Emeco 1006

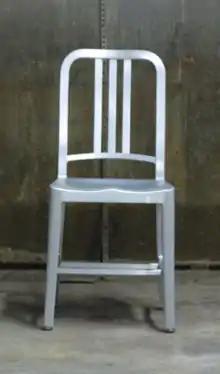
An Emeco 1006 aluminium chair

The Emeco 1006 (pronounced ten-oh-six), also known as the Navy chair, is an aluminum chair manufactured by Emeco. The 1006 was originally built in 1944 for Navy warships during World War II, but later became a designer chair used in high-end restaurants and by interior designers. In the 1990s, the company began creating designer versions of the 1006 chair, such as the stackable Hudson chair and the 111 Navy Chair made from recycled plastic. Emeco also makes stools, tables, and other furniture. As of 2012, more than one million Emeco 1006 chairs have been produced.